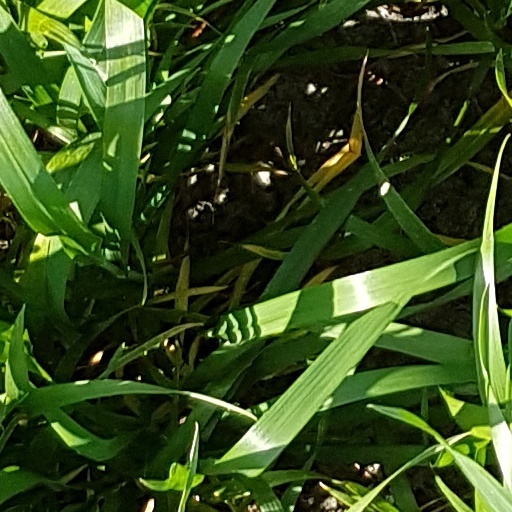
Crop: wheat